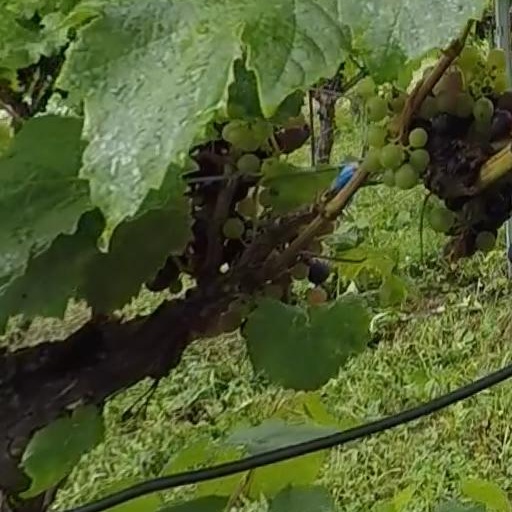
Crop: grape